Describe the emotion expressed in this image:  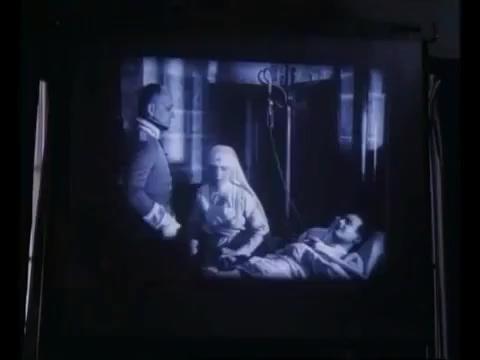
This person displays Fear, valence and arousal with high intensity.